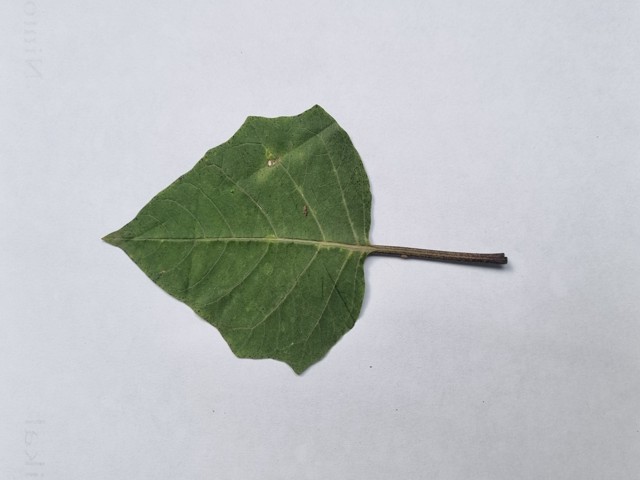
Plant: kalodhutura